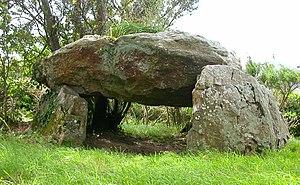
Dolmen de Gornevèse, Séné, Pays de Vannes, BretagneFrançais